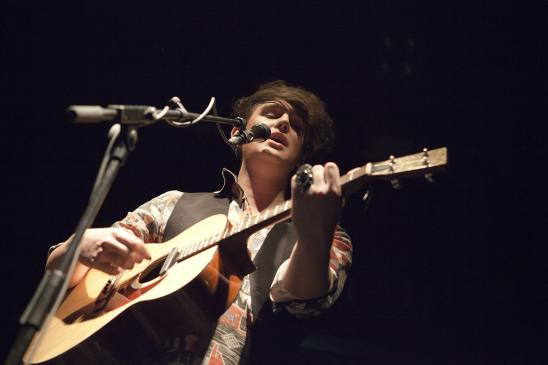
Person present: Yes